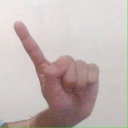
अक्षर: ए